Atlas-Centaur

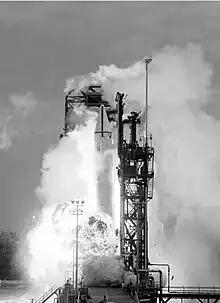
The spectacular explosion of AC-5 in March 1965 left Pad 34A a mass of blackened rubble.

The AC-3 flight (Atlas 135D and Centaur #3) was launched on 30 June 1964 at 14:04:22 GMT with a payload of 4815 kg. Atlas performance was close to nominal with the sustainer running slightly LOX-rich for the first 70 seconds of flight and the trajectory being more lofted than expected. Insulation panel and payload shroud jettisons were tested for the first time. Following Centaur staging and engine start, the number two (C-2) engine began to lose roll control. The C-1 engine was able to compensate for a time, but the Centaur eventually lost control and began tumbling. Premature engine shutdown due to propellant starvation occurred at T+496 seconds, and the Centaur impacted in the South Atlantic. Postflight investigation traced the malfunction to a failure of the Centaur-2 engine hydraulic gimbal actuator.